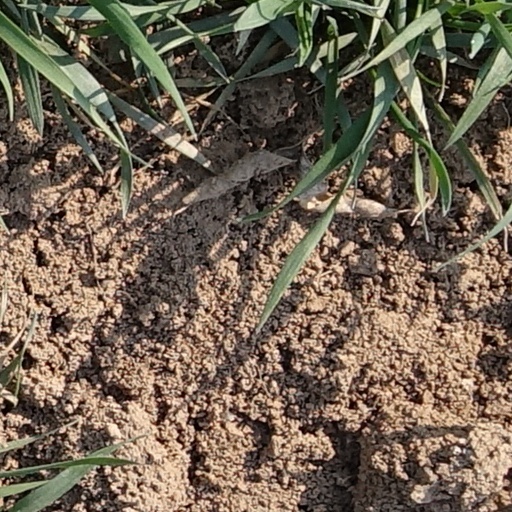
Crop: wheat